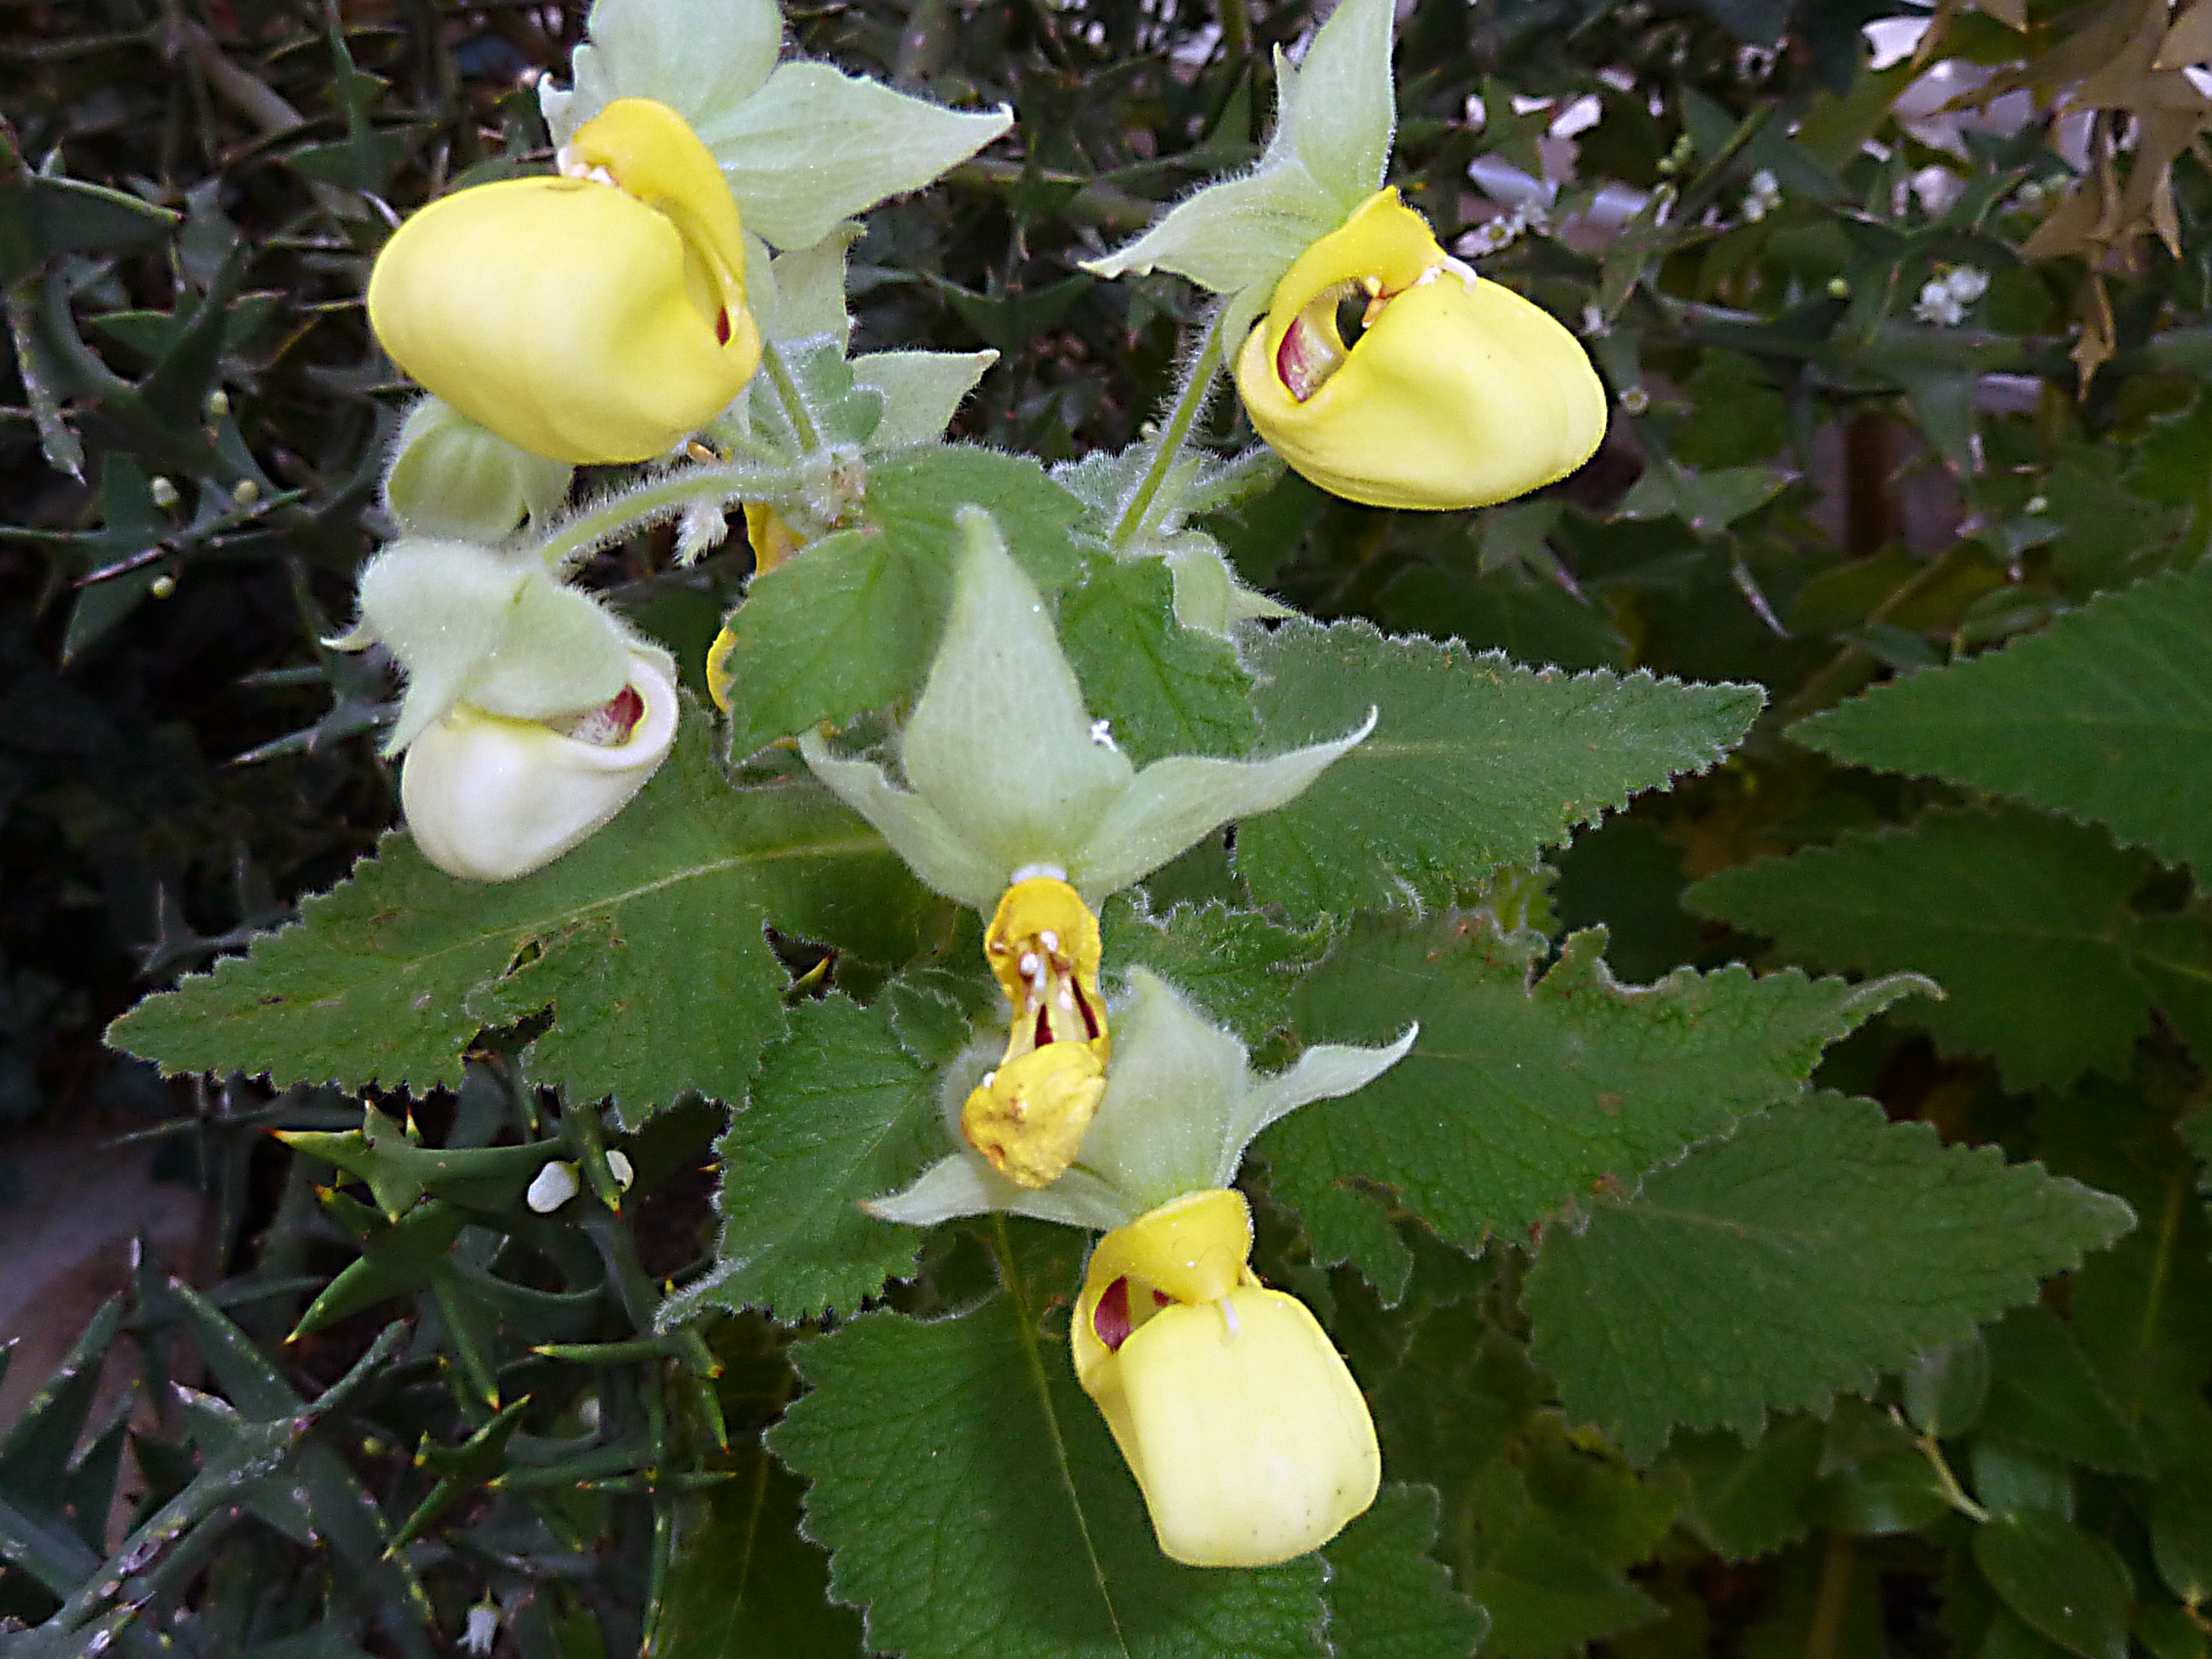
nature, blossom, plant, flower, bloom, floral, produce, color, botany, yellow, garden, flora, wildflower, cypripedium, flowering plant, land plant, lady slippers